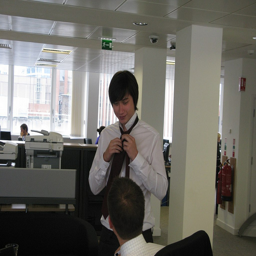
A young Asian man tying his tie while another man looks on.
there is a man that is putting on his tie
A person adjusts his tie in an office building.
a man in a white shirt tying his tie
A young man adjusting his tie in front of someone.